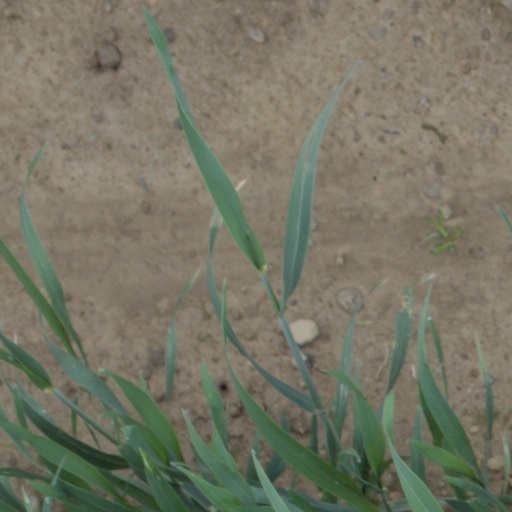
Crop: wheat